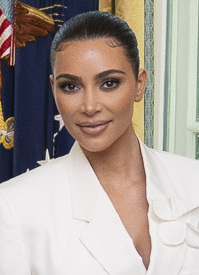
คิม คาร์เดเชียน

| name = คิม คาร์เดเชียน
| image = President Trump Meets with Sentencing Commutation Recipients (49624188912) (cropped).jpg
| caption = คาร์เดเชียนที่ทำเนียบขาว ปีค.ศ. 2020
| alias = Kim Kardashian West
| birth_name = คิมเบอร์ลี โนเอล คาร์เดเชียน
| birth_place = ลอสแอนเจลิส แคลิฟอร์เนีย สหรัฐ
| education = Marymount High School
| years_active = 2007–ปัจจุบัน
| television = "Keeping Up with the Kardashians"
| networth = $64 million
| spouse = filled for divorce in 2011
| children = 4
|relatives = plain list|
* Kourtney Kardashian
* Khloé Kardashian
* Rob Kardashian
* Kendall Jenner
* Kylie Jenner
* Brody Jenner
* Brandon Jenner
คิมเบอร์ลี โนเอล คาร์เดเชียน (; เกิดวันที่ 21 ตุลาคม ค.ศ. 1980) เป็นผู้มีชื่อเสียงทางโทรทัศน์และโซเชียลมีเดีย แฟชั่นดีไซเนอร์ นักธุรกิจ นางแบบ และนักแสดง ชาวอเมริกัน พ่อของเธอเป็นทนายให้อดีตนักอเมริกันฟุตบอล โอ.เจ. ซิมป์สัน ซึ่งเป็นพ่อทูนหัวของเธอด้วย และพ่อเลี้ยงของเธอคือนักกีฬาทศกรีฑา เจ้าของเหรียญทองโอลิมปิก บรูซ เจนเนอร์
คาร์เดเชียนเกิดและโตในลอสแอนเจลิส รัฐแคลิฟอร์เนีย เริ่มมีชื่อเสียงกับสื่อเมื่อเธอเป็นเพื่อนกับแพรีส ฮิลตัน แต่มีชื่อเสียงมากขึ้นหลังจากที่ได้มีเซ็กซ์เทปของเธอกับอดีตแฟนหนุ่ม เรย์ เจ หลุดออกมาในปี 2007 ต่อมาในปีนั้น เธอและครอบครัวได้มีรายการเรียลลิตี้ ที่ชื่อว่า "Keeping Up with the Kardashians" ประสบความสำเร็จจนได้สร้างตอนใหม่ ๆ ออกมา รวมถึงรายการ "Kourtney and Kim Take New York" และ "Kourtney and Kim Take Miami" ต่อมาในปี 2010 มีรายงานว่าเธอเป็นคนดังรายการเรียลลิตี้ที่มีค่าจ้างสูงสุด คือราว 6 ล้านเหรียญดอลลาร์
ในเดือนสิงหาคม ค.ศ. 2011 เธอแต่งงานกับนักบาสเกตบอล คริส ฮัมฟรีส์ หลังจากแต่งงานได้ 72 วัน เธอได้ฟ้องหย่า ในเดือนมิถุนายน ค.ศ. 2013 เธอมมีบุตรสาวคนแรกชื่อ นอร์ท เวสต์ ซึ่งเป็นบุตรร่วมกับแร็ปเปอร์ คานเย เวสต์ ที่ทั้งคู่ได้แต่งงานในปี 2014 เธอได้ฟ้องหย่า ในปี 2022
==อ้างอิง==
==แหล่งข้อมูลอื่น==
*
*
*
หมวดหมู่:นักออกแบบเสื้อผ้าชาวอเมริกัน
หมวดหมู่:นักธุรกิจชาวอเมริกัน
หมวดหมู่:นักแสดงอเมริกัน
หมวดหมู่:ชาวอเมริกันเชื้อสายดัตช์
หมวดหมู่:ชาวอเมริกันเชื้อสายเยอรมัน
หมวดหมู่:ชาวอเมริกันเชื้อสายอังกฤษ
หมวดหมู่:ชาวอเมริกันเชื้อสายสกอตแลนด์‎
หมวดหมู่:ชาวอเมริกันเชื้อสายไอริช
หมวดหมู่:ชาวอเมริกันเชื้อสายอาร์มีเนีย
หมวดหมู่:นางแบบจากแคลิฟอร์เนีย